Ustaritz station

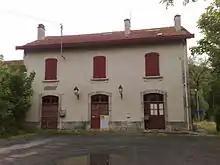
Ustaritz station building

Ustaritz or Uztaritze is a railway station in Ustaritz, Nouvelle-Aquitaine, France. The station was opened in 1891 and is located on the Bayonne - Saint-Jean-Pied-de-Port railway line. The station is served by TER (local) services operated by the SNCF.